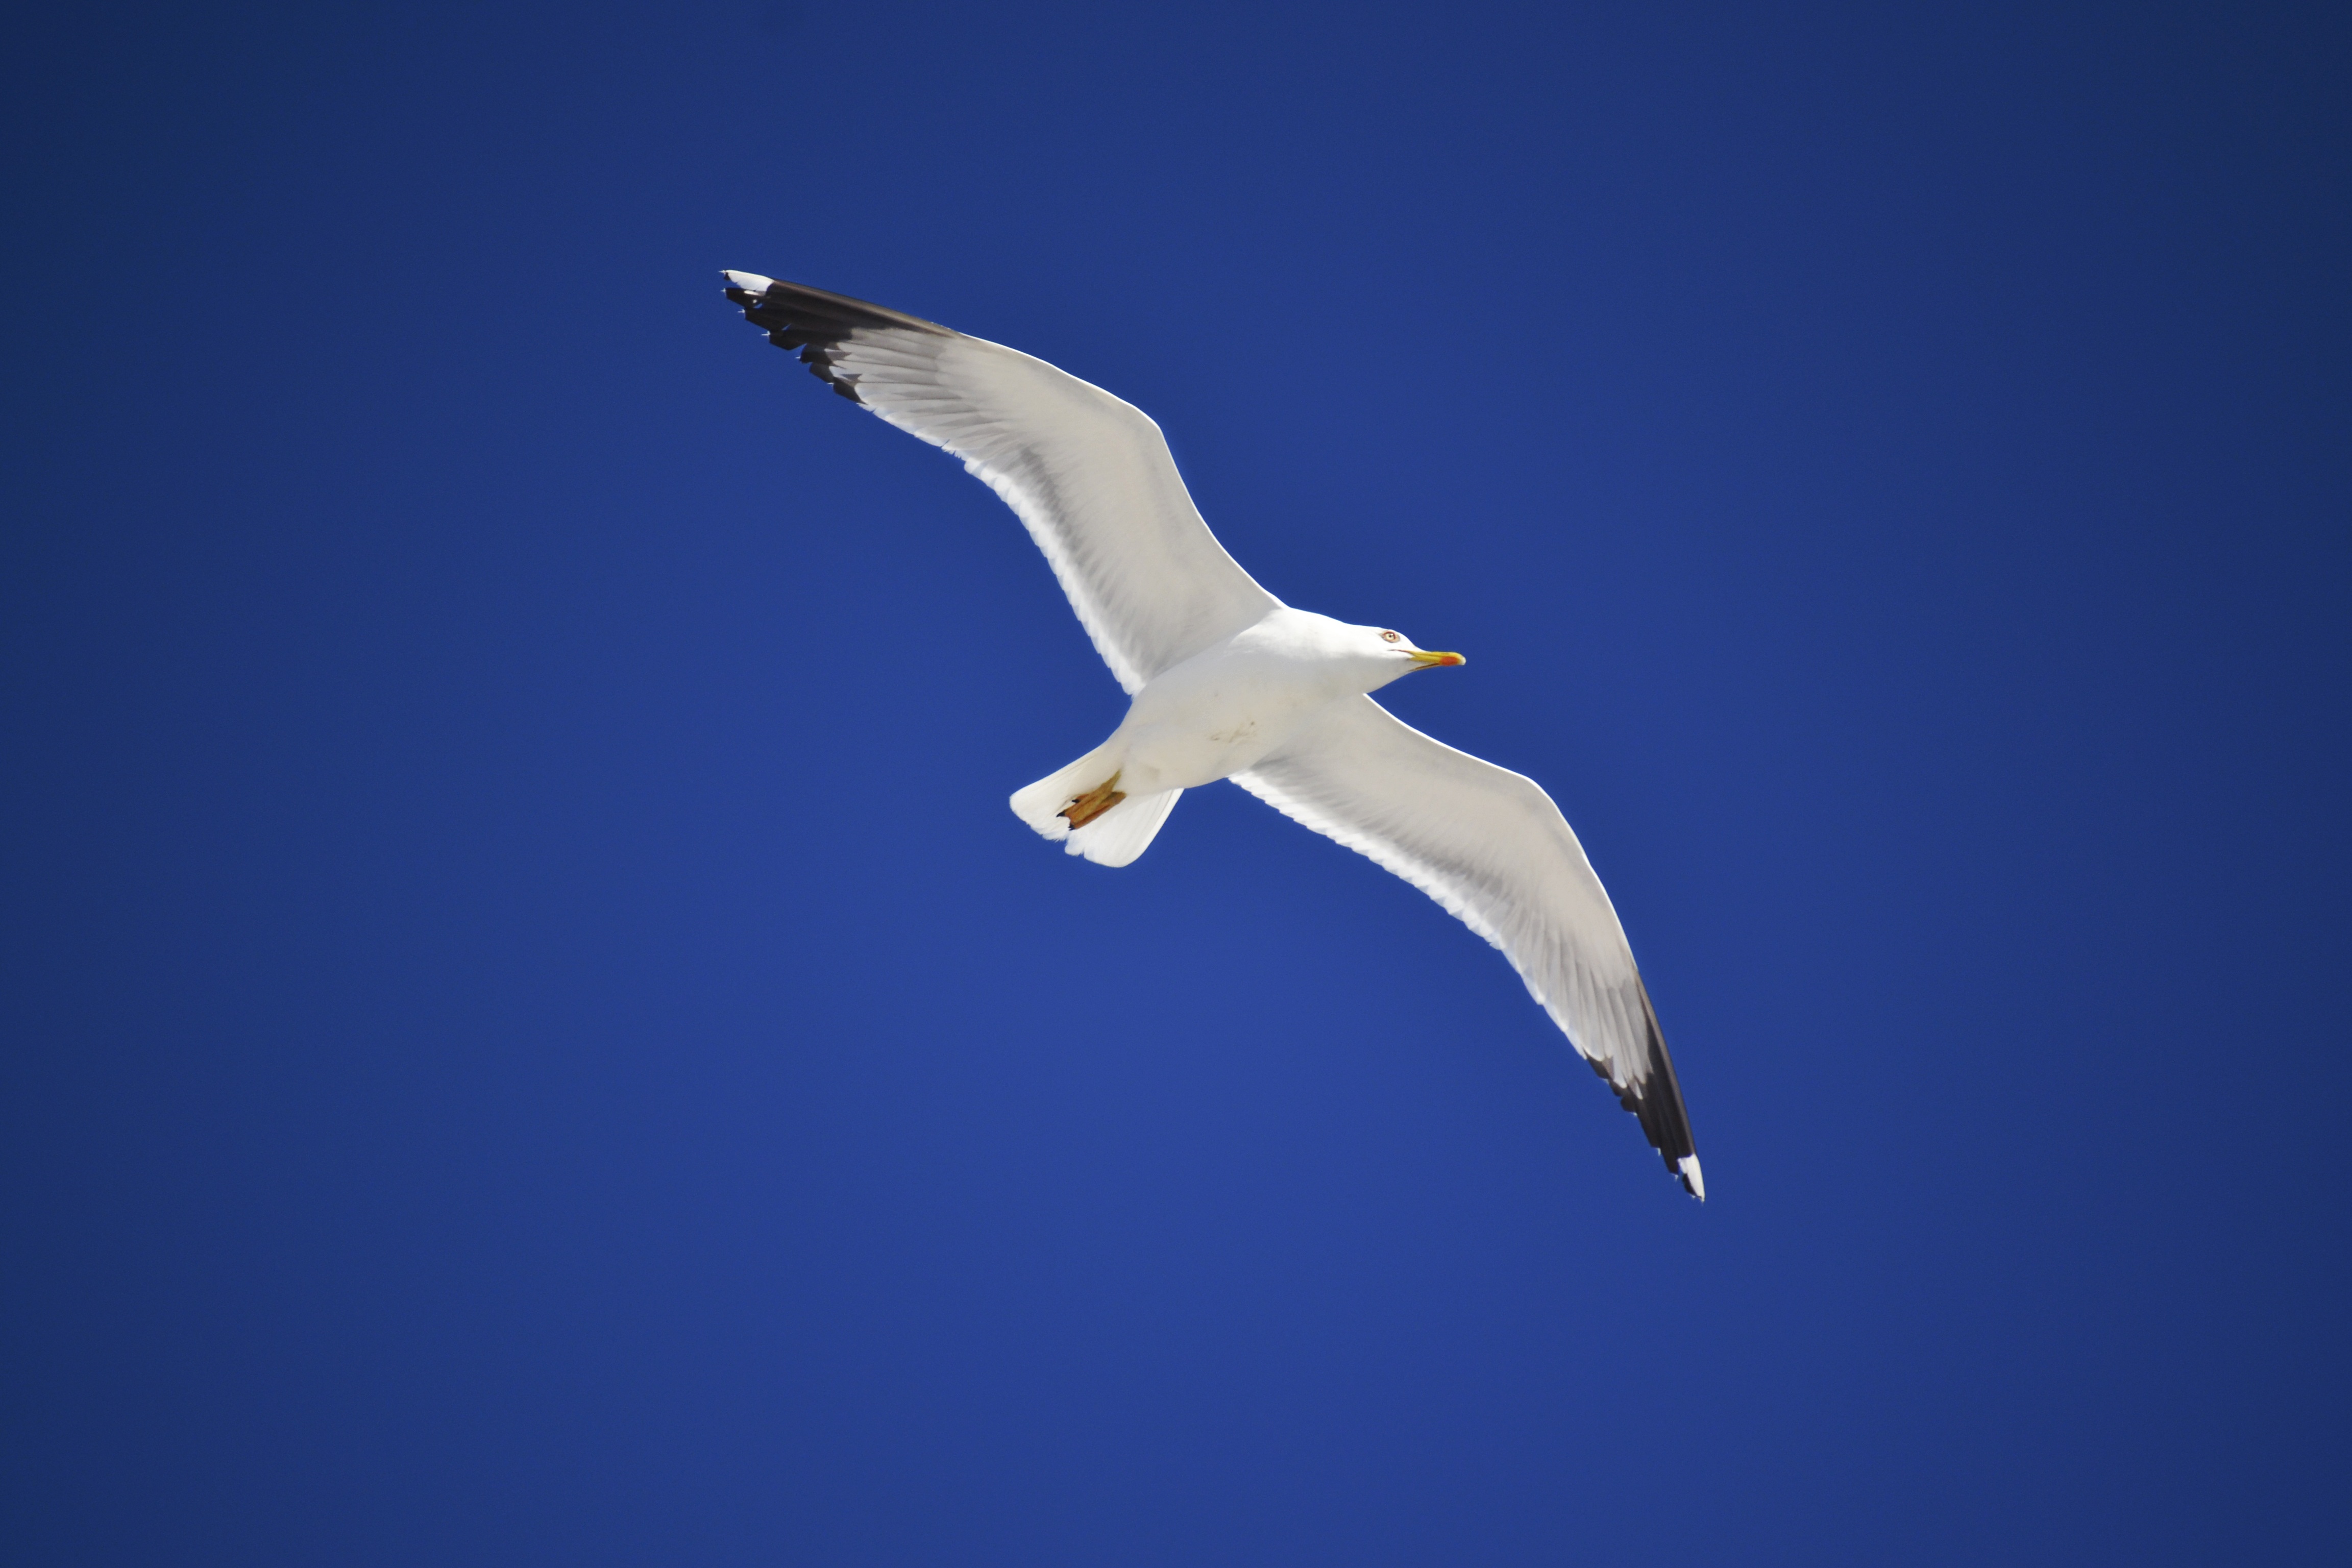
nature, outdoor, bird, wing, sky, white, air, seabird, flying, fly, seagull, daytime, wildlife, high, gull, beak, flight, peace, blue, freedom, feather, fauna, blue sky, sunny, spread, bird in the sky, charadriiformes, european herring gull, great black backed gull